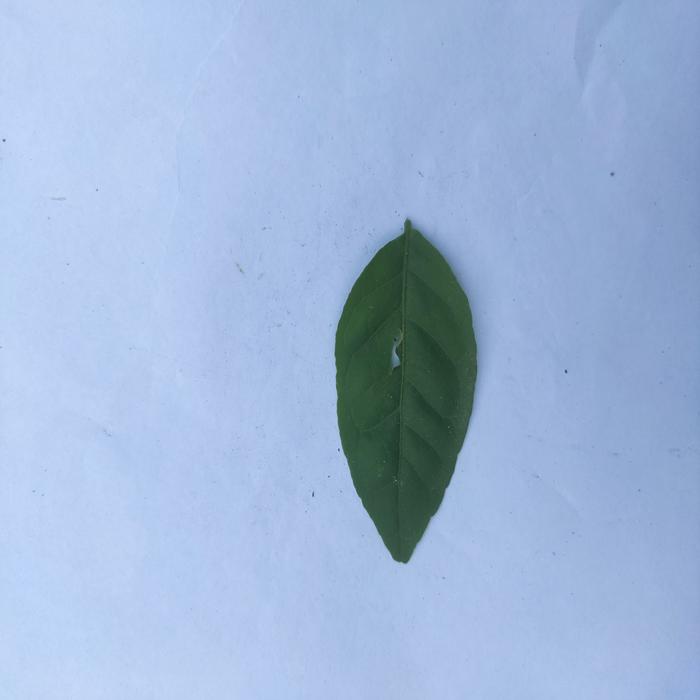
Crop: Aegle Marmelos
Leaf condition: Healthy_Leaf